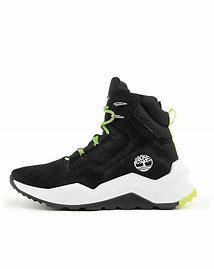
Brand: Timberland
Model: Madbury